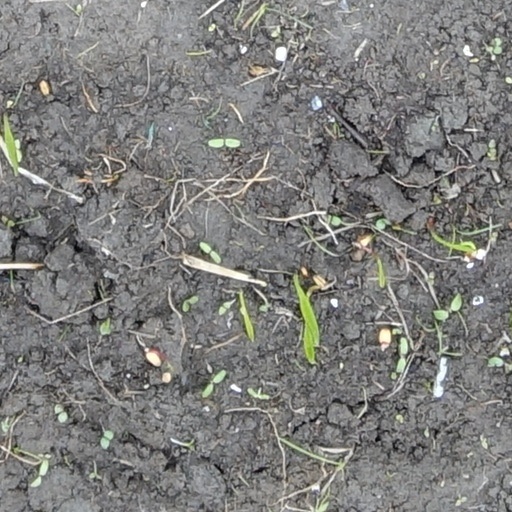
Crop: wheat